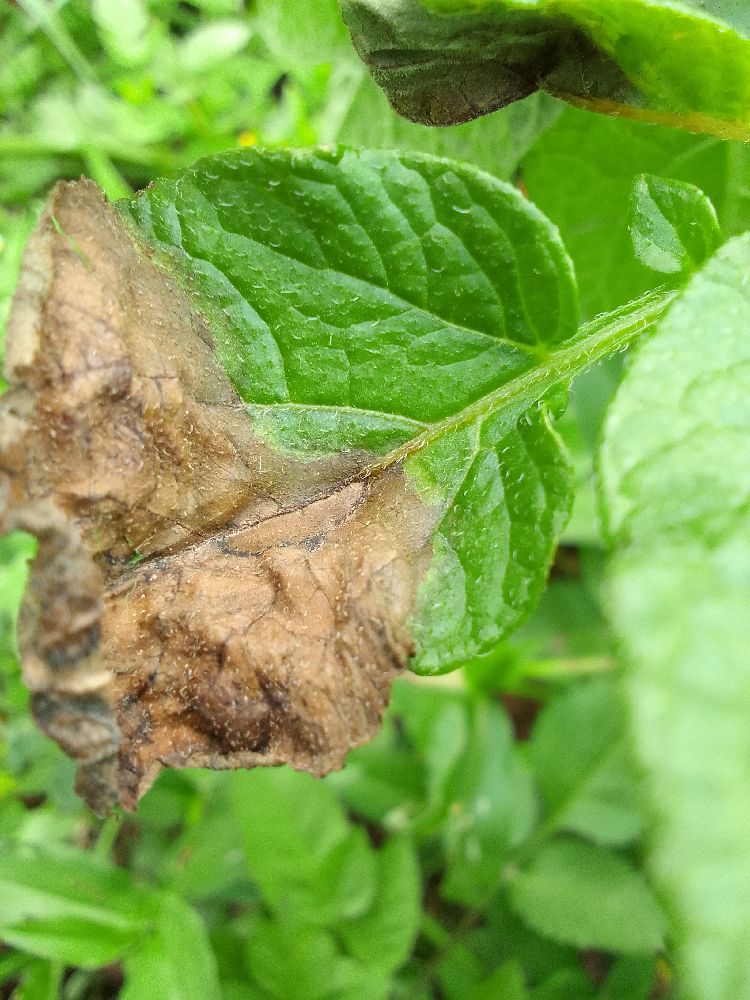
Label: Late blight